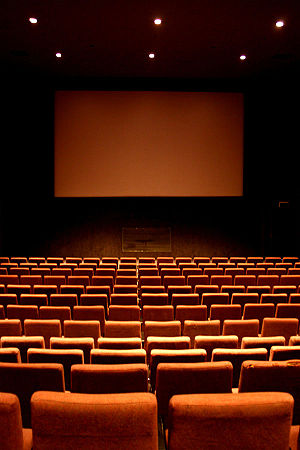
Biograf
En biografsal i Australien
En biograf er et sted, sædvanligvis en bygning, hvor man fremviser film. Normalt kræves det at man løser billet for at komme ind til filmen. Filmen vises på et lærred ved hjælp af en projektor. Filmen kan enten være som celluloidstrimmel eller i digitalt format. Af digitale formater findes både 2D og 3D. Det mest normale format har tidligere været film på 35mm film. En film på 90-120 minutter er mellem 3-4km lang. Et billede er 22 mm bred og kan have forskellig højde, afhængig af det anvendte billedformat. Der vises normalt 24 billeder pr. sekund; Danske film plejer dog at køre på 25. På begge ydersider af filmstriben er der udført en perforation, for at transportere filmen igennem projektoren. For hvert billede er det 4 perforationshuller, som projektoren hiver filmen frem i.